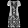
Label: Dress